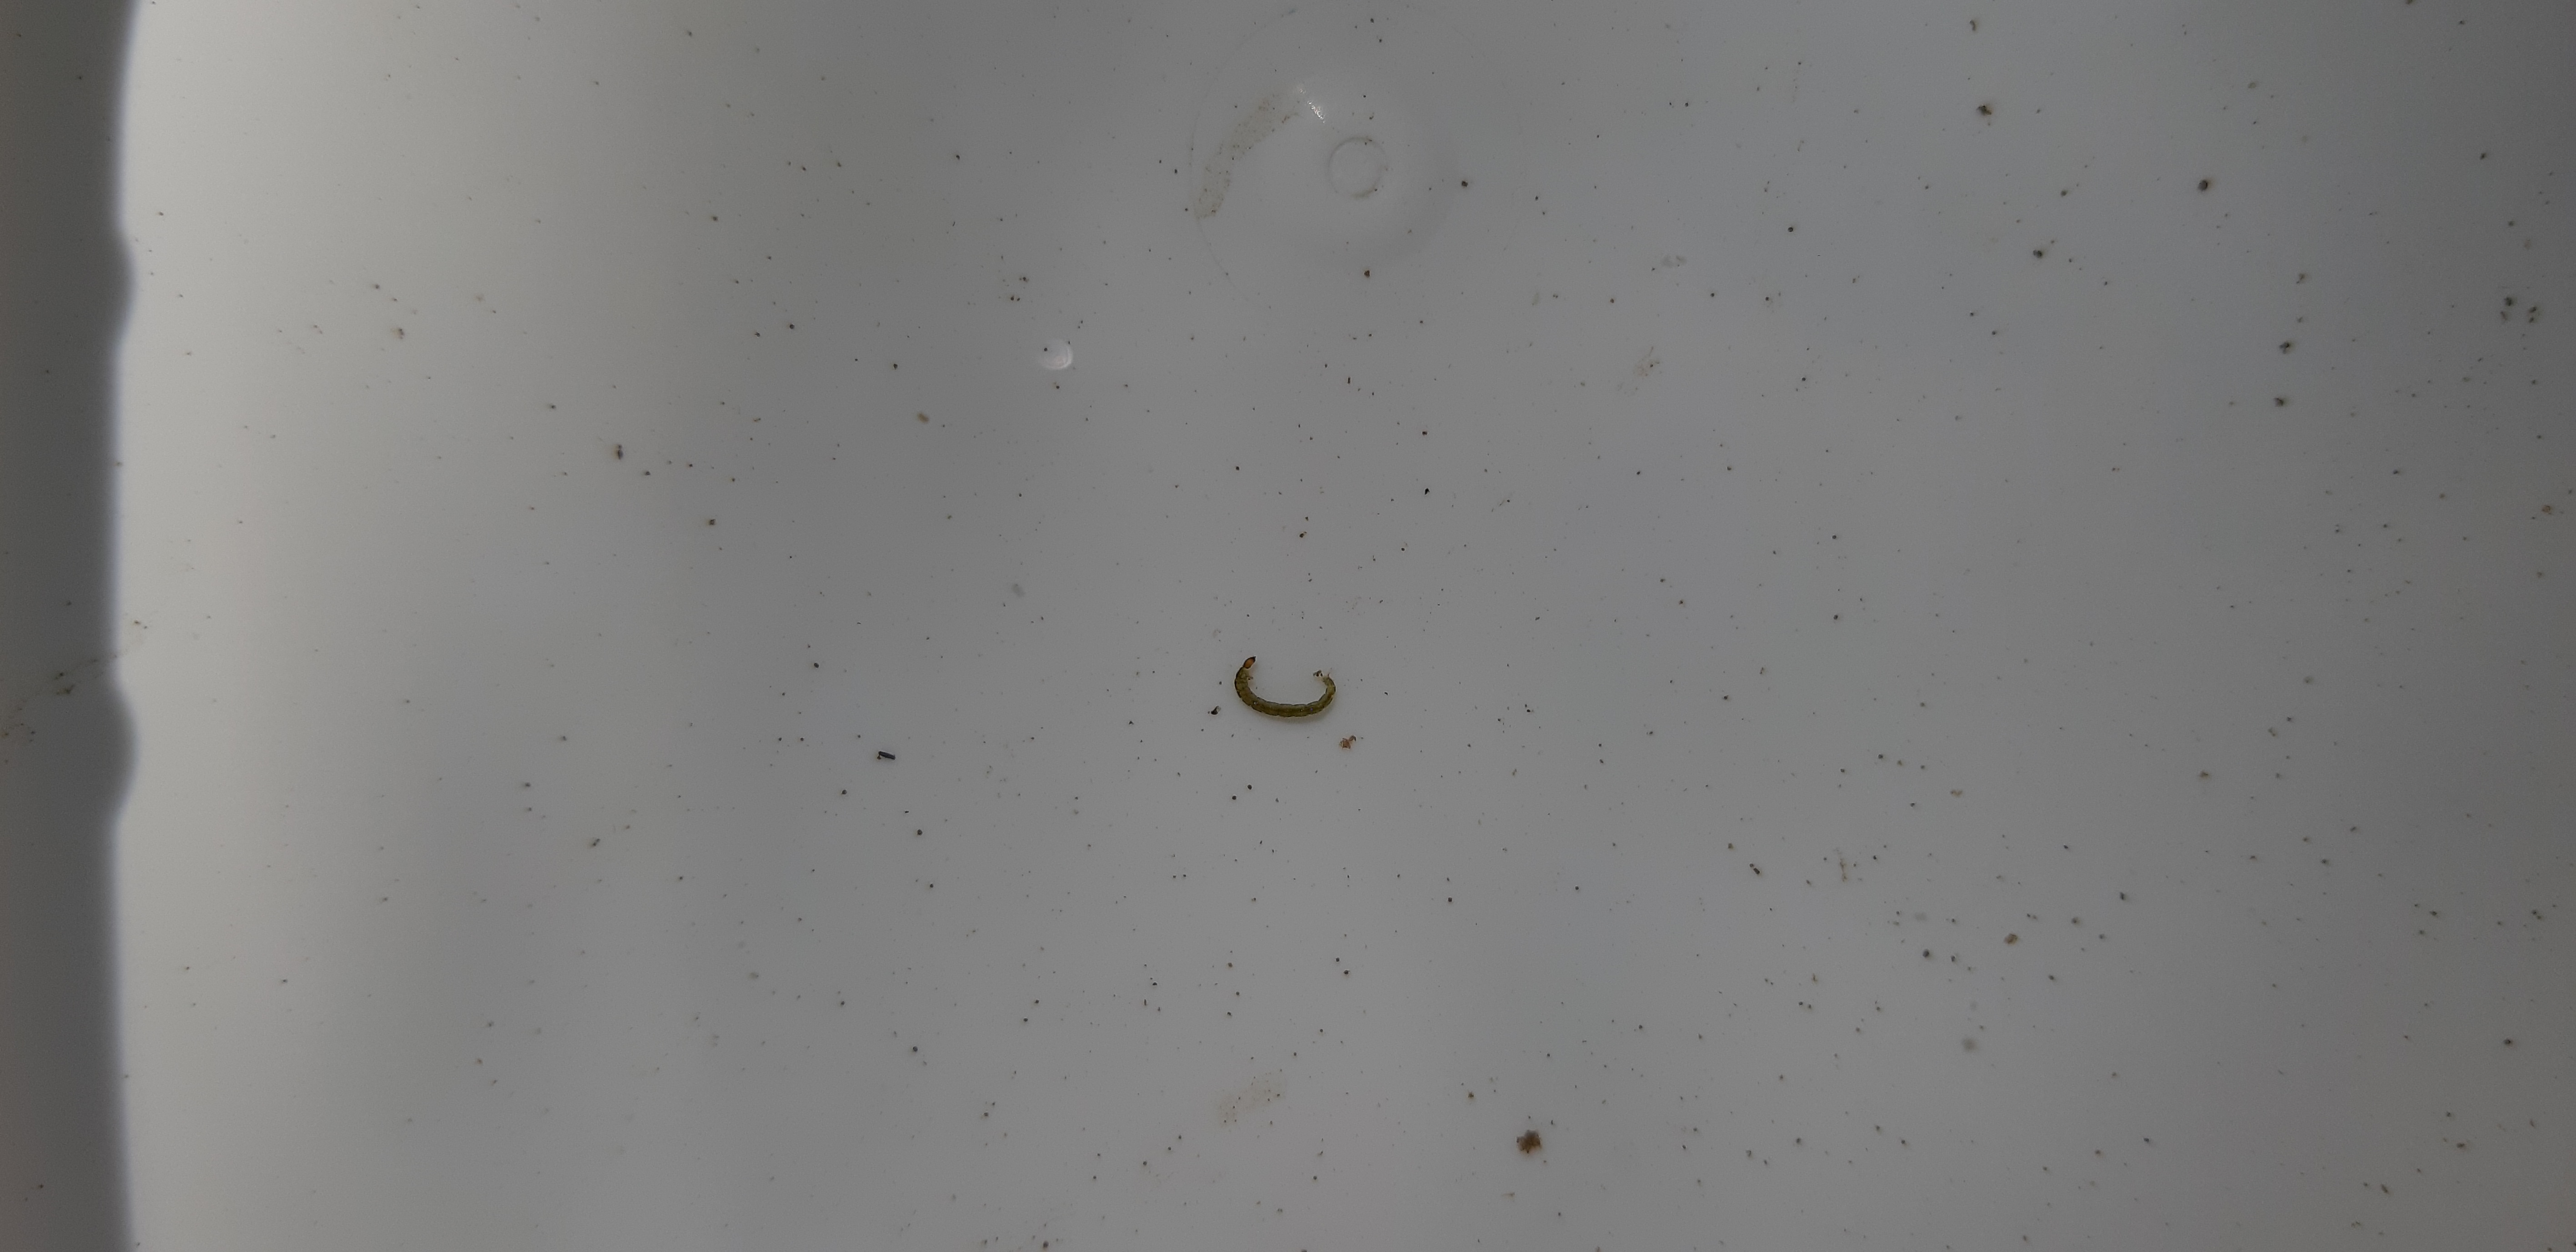
Macroinvertebrate group: caddisflies